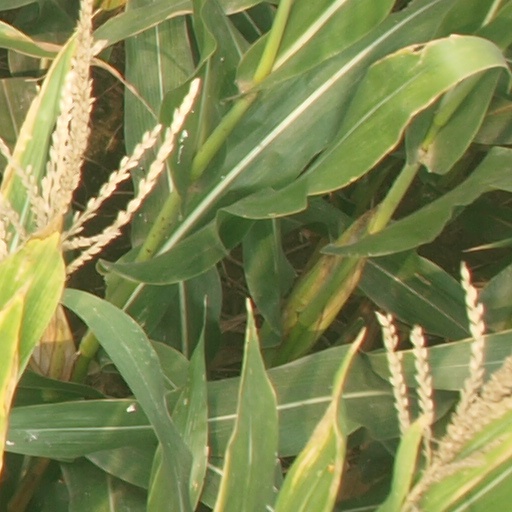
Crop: maize; corn